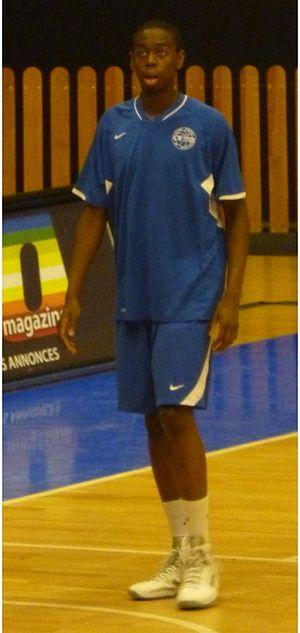
Boris Dallo, joueur français de basket-ball. Photo prise le 17 février au Palais des sports de Clermont-Ferrand lors d'une rencontre de NM1 entre le Stade clermontois basket Auvergne et le Centre fédéral (l'équipe de Dallo).
Boris Dallo, né le 12 mars 1994 à Nantes, est un joueur français de basket-ball. Il mesure 1,96 m et joue aux postes de meneur et d'arrière.